Oxley Wild Rivers National Park

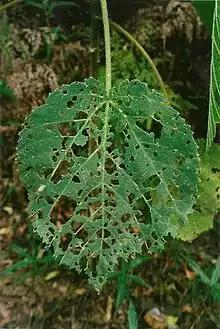
Stinging tree ("Dendrocnide excelsa")

The formation of the area began with muddy sediments under ancient oceans that were changed by heat and pressure into hard rocks, then uplifted by movements of the continental plate and volcanic eruptions. This resulted in the formation of the Great Dividing Range, an undulating plateau that sloped gently to the west and fell away steeply to the east.